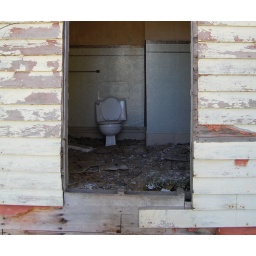
Someone actually cut a hole in the side of the house so they could take the clawfoot bathtub that was in here.